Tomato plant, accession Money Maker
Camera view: tilt-top (135 deg); turntable rotation: 210 degrees
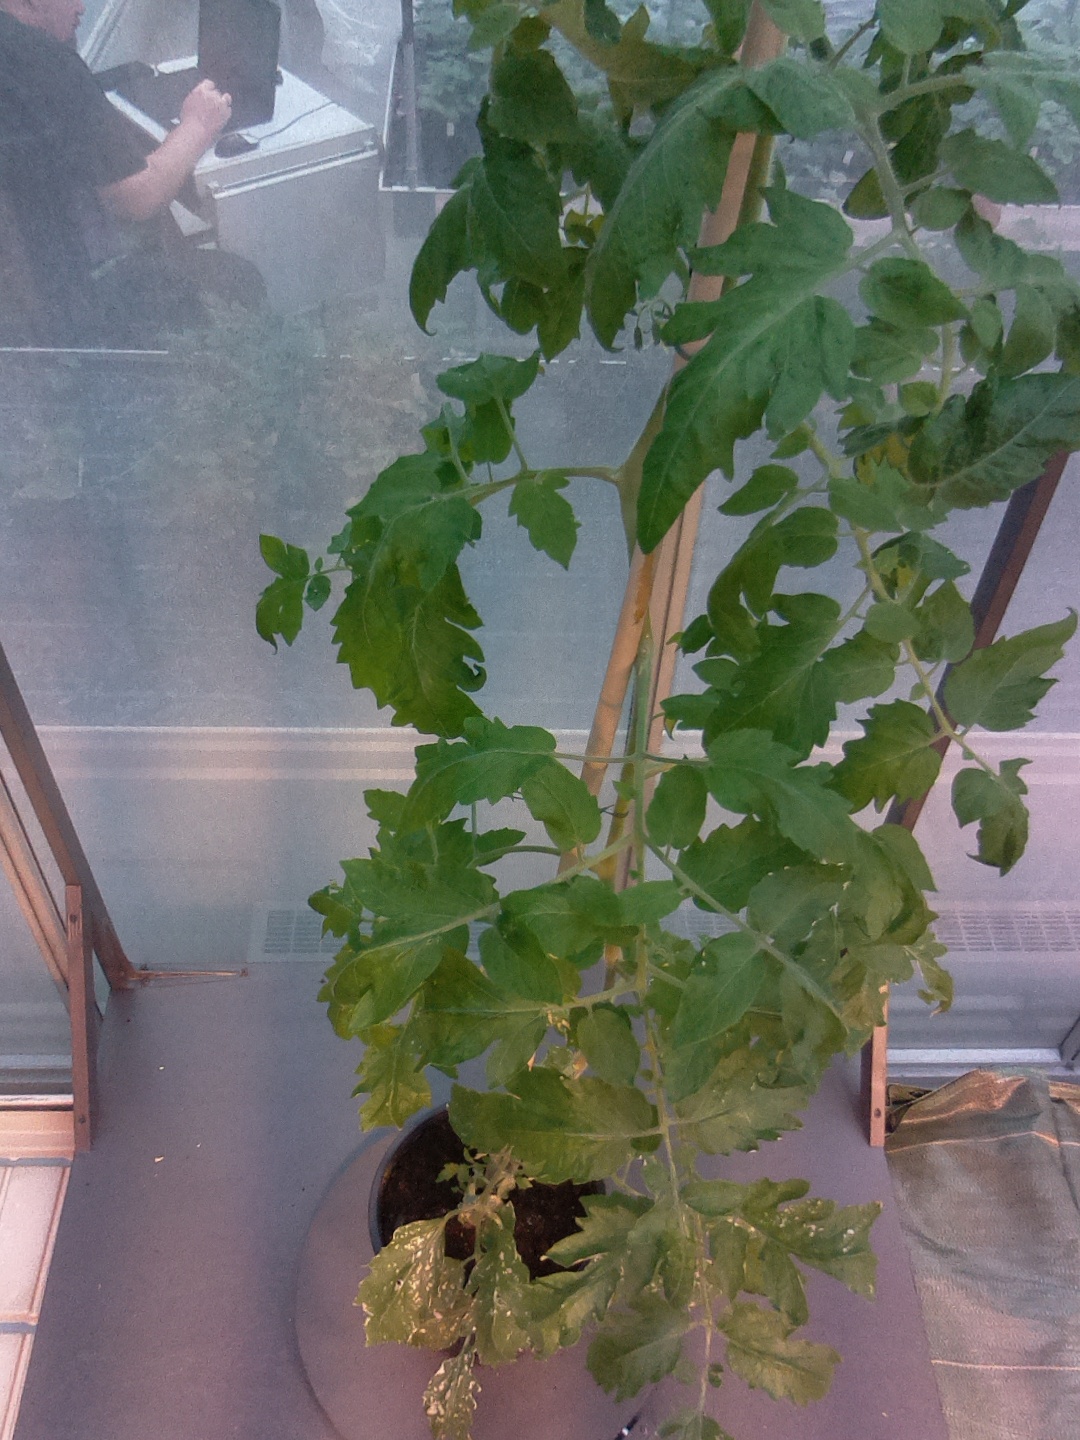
BBCH growth stage 60: First flowers open